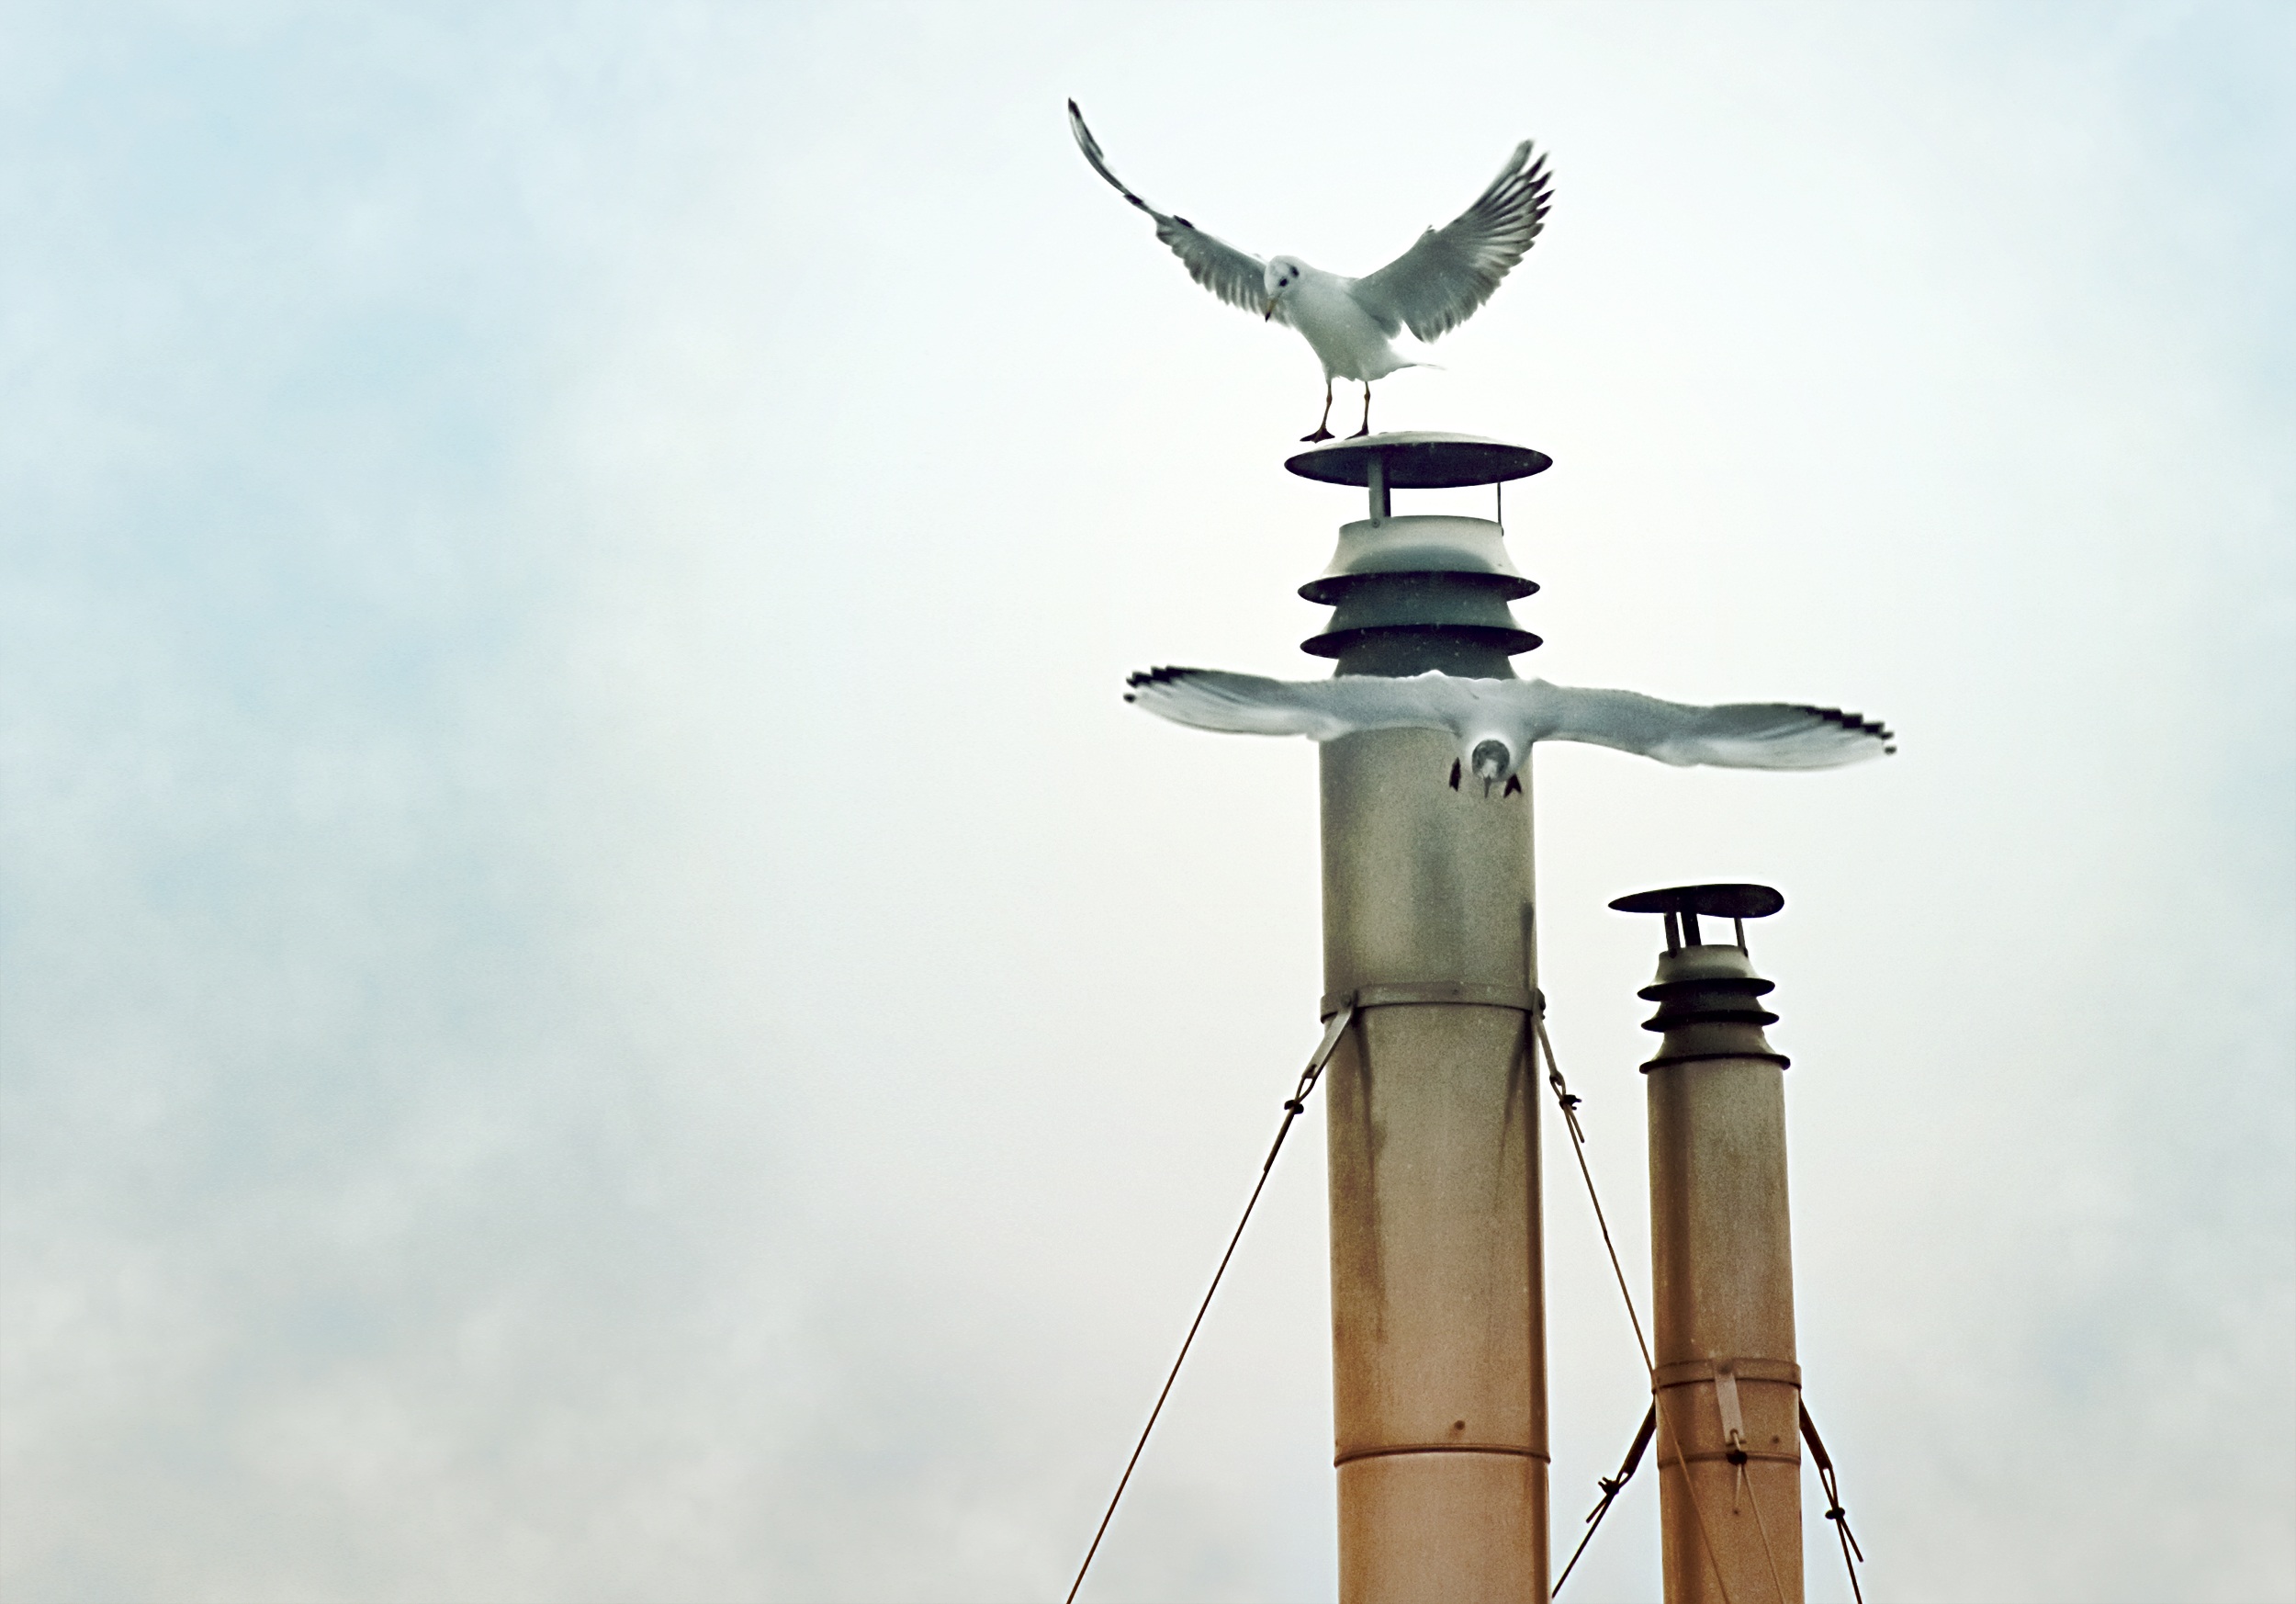
bird, sky, wind, animal, seagull, tower, gull, mast, flight, machine, street light, lighting, laridae, light fixture, forward